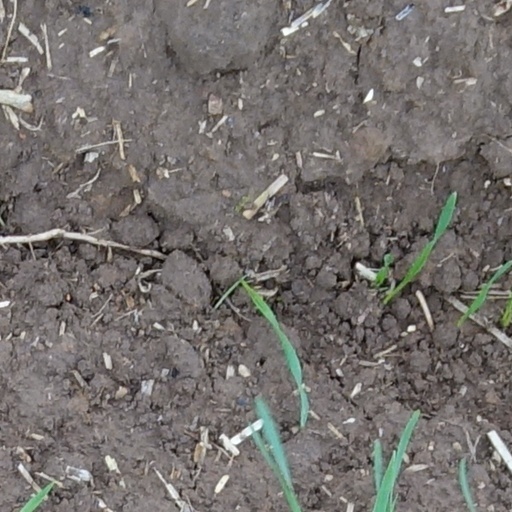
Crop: wheat